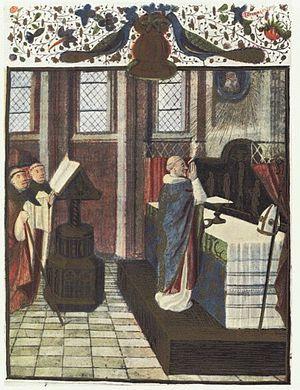
La chasuble est un vêtement sacerdotal à deux pans et sans manche avec une ouverture pour la tête, que le prêtre revêt par-dessus l'aube et l'étole pour célébrer la messe, ou d'autres actions liturgiques précédant ou suivant immédiatement la messe.